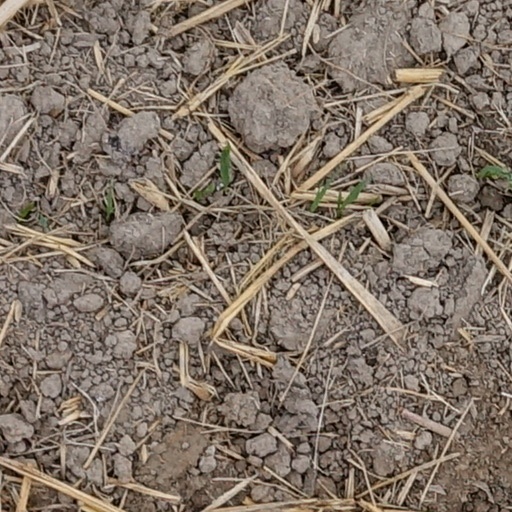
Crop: wheat